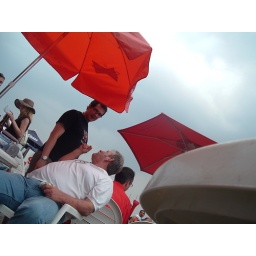
a near-altercation over a plastic chair